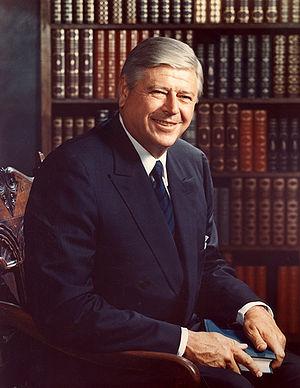
Le secrétaire à l'Intérieur des États-Unis est l'un des membres du Cabinet du président des États-Unis, il est à la tête du United States Department of the Interior, le département de l'Intérieur des États-Unis. Il est compétent dans les domaines de l'exploitation des ressources naturelles et de la gestion des terres publiques tels que les parcs nationaux, ainsi que certaines fonctions liées à la protection de l'environnement.
Rogers Clark Ballard Morton, né le 19 septembre 1914 à Louisville et mort le 19 avril 1979 à Easton, est un homme politique américain. Membre du Parti républicain, il est représentant du Maryland entre 1963 et 1971, secrétaire à l'Intérieur entre 1971 et 1975 puis secrétaire au Commerce dans l'administration du président Richard Nixon et dans celle de son successeur Gerald Ford.